Al Manahil Welfare Foundation Bangladesh

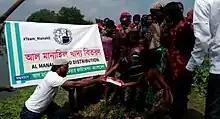
Al Manahil food distribution program in Naogaon

The organization is actively engaged in various projects, aimed at improving the quality of life of people. These initiatives include water supply, food for all, tube wells, Ramadan, Eid al-Adha, support for Rohingya refugees, and mosque construction. According to Al Manahil, they have built more than 3,000 shelters, installed over 200,000 tube wells, and constructed 50 mosques, benefiting approximately 10 million individuals. The Bibirhat Central Jame Mosque, which was built at a cost of 100 million taka, is a particularly impressive accomplishment.